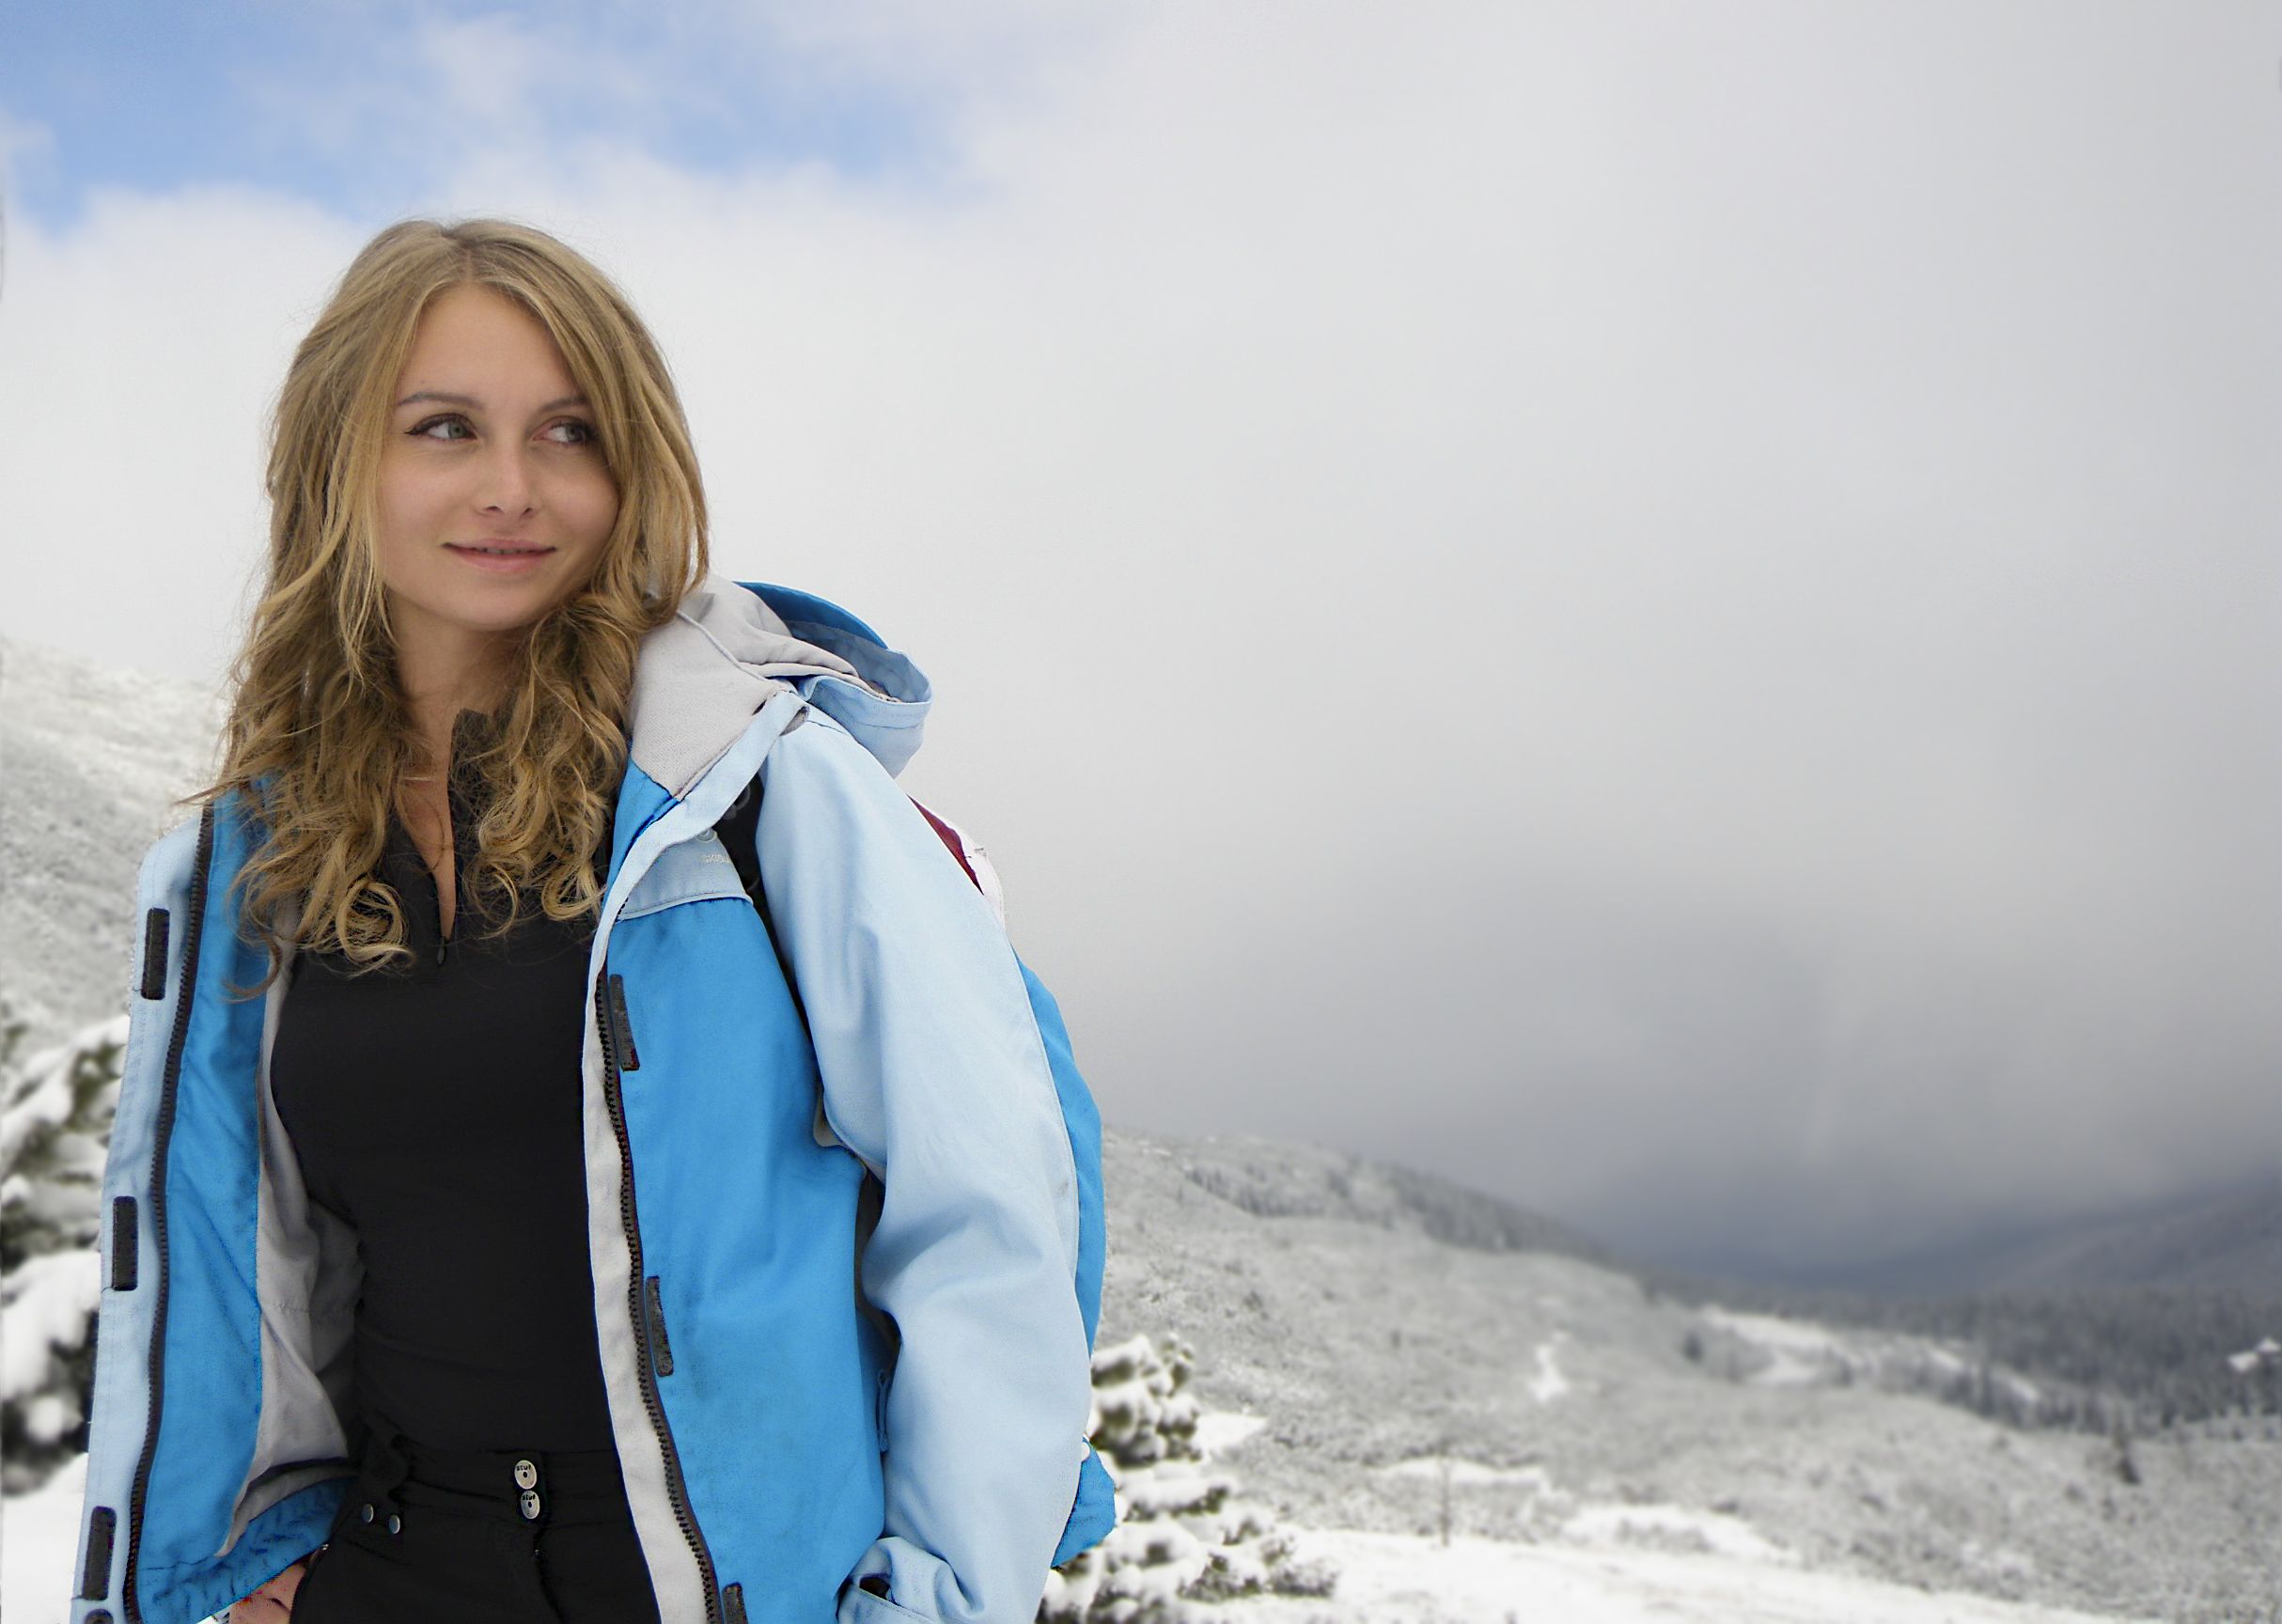
walking, person, mountain, snow, cold, winter, people, girl, woman, hiking, adventure, female, trek, hike, weather, blue, season, mountaineering, outdoors, fun, mountaineer, footwear